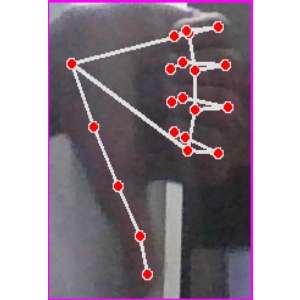
अक्षर: फ